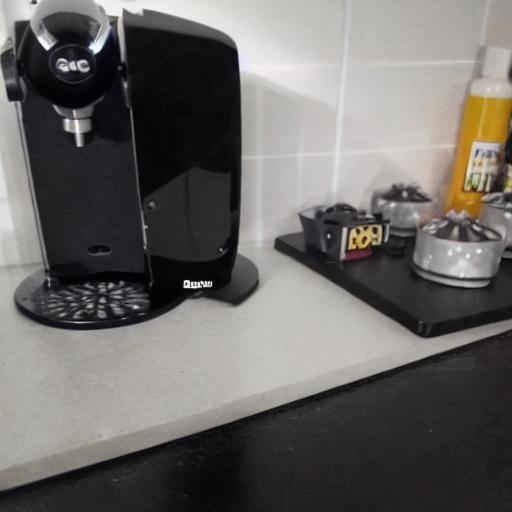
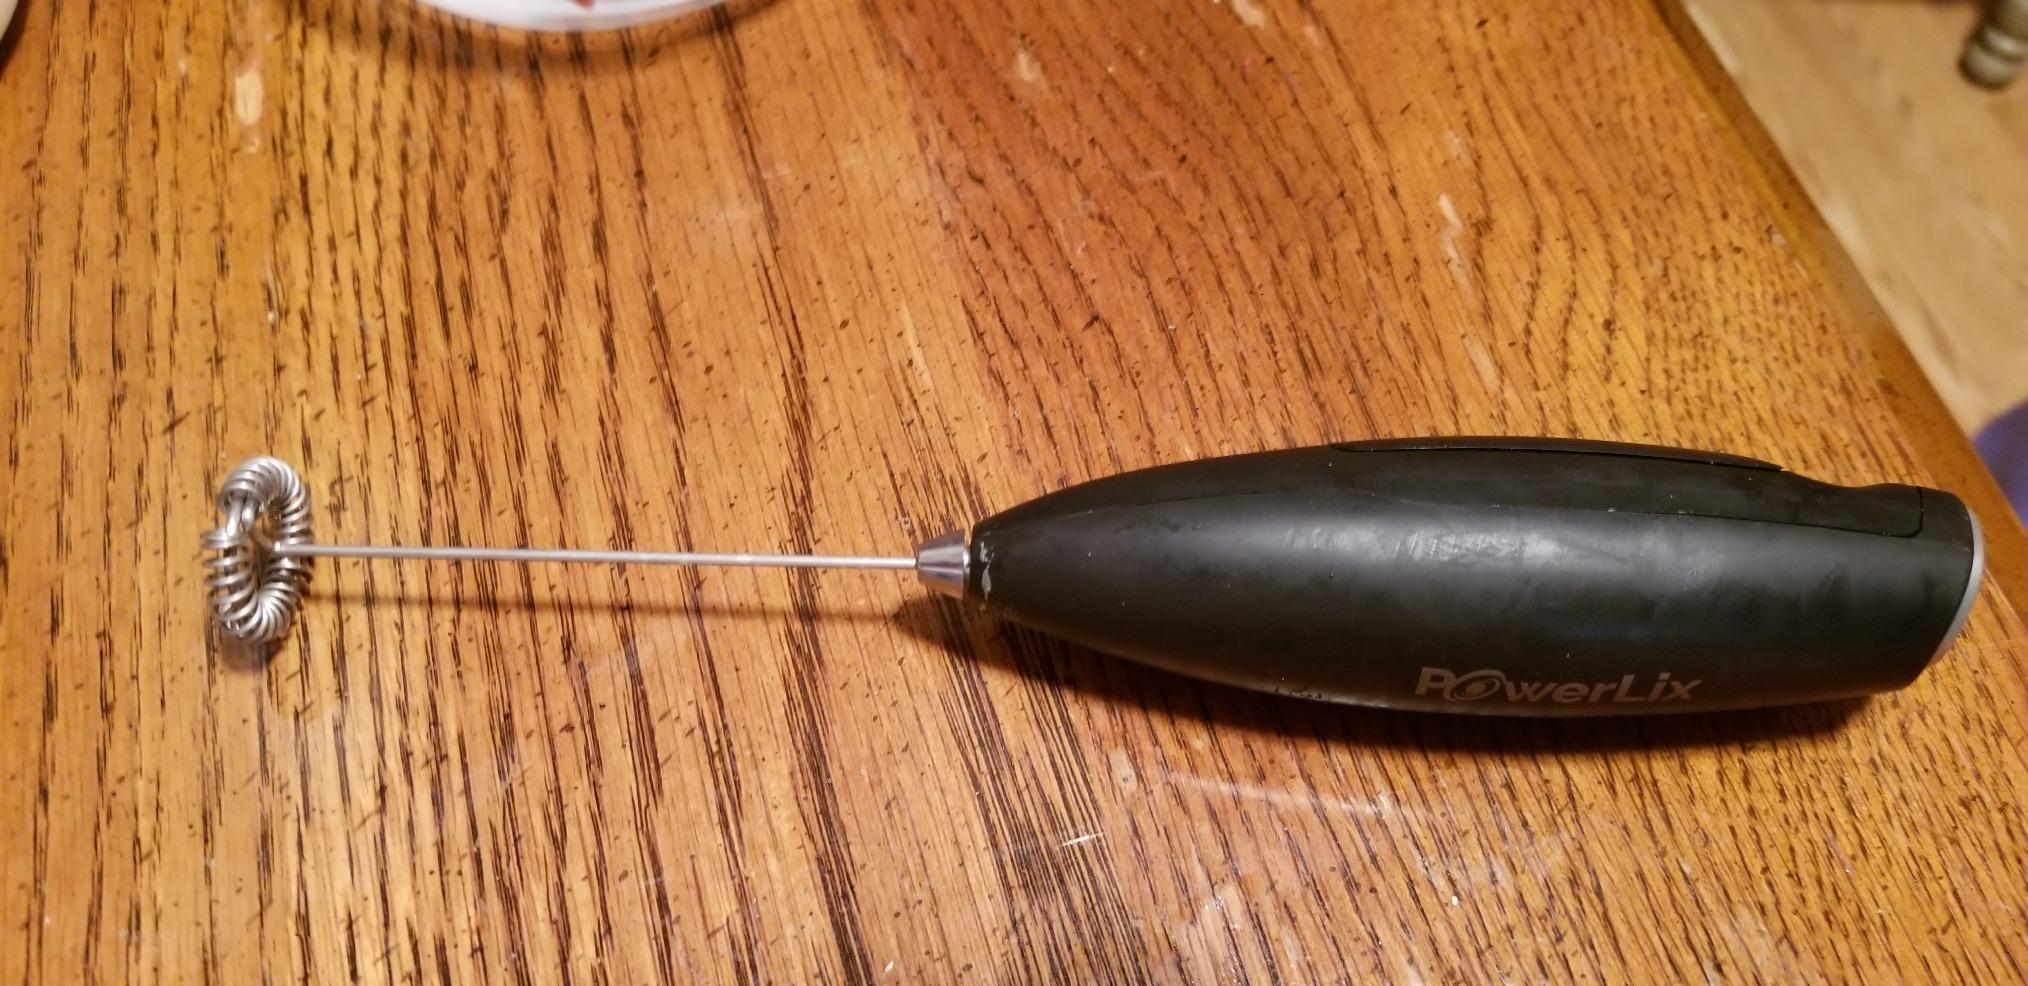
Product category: items_mixer
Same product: no